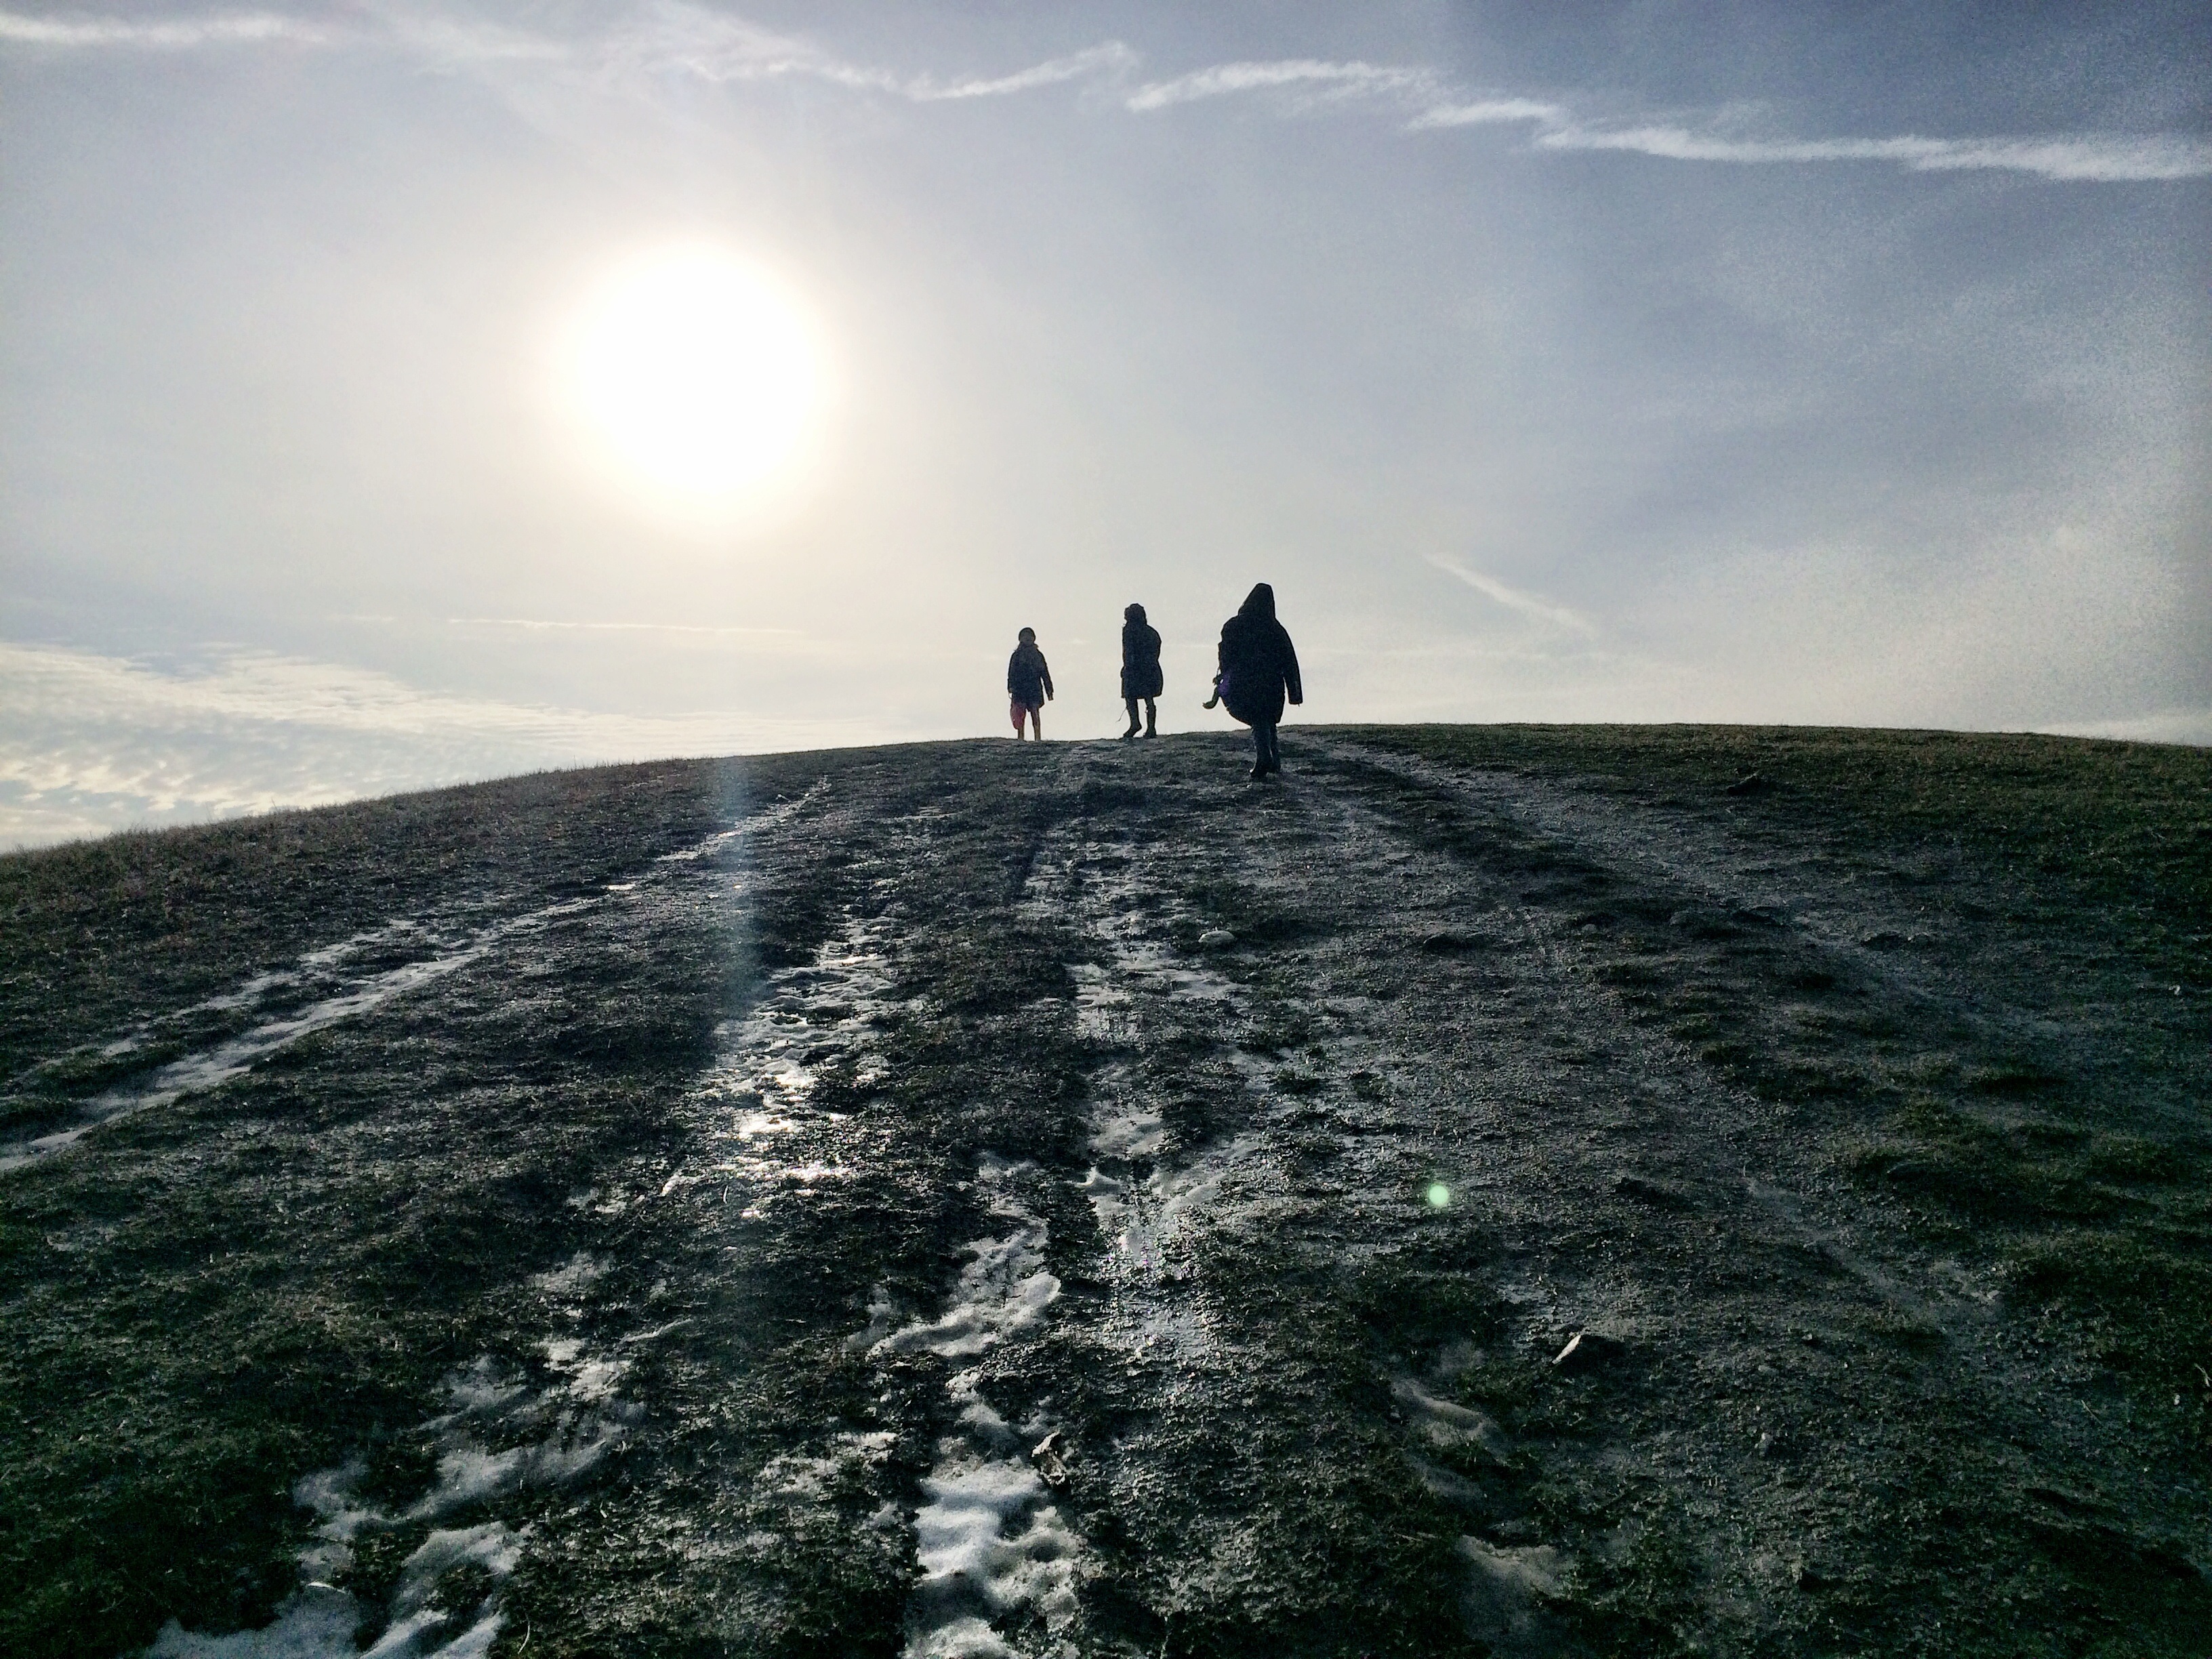
sea, coast, ocean, horizon, mountain, cloud, sunlight, wave, wind, cliff, tower, terrain, atmospheric phenomenon